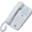
Label: telephone